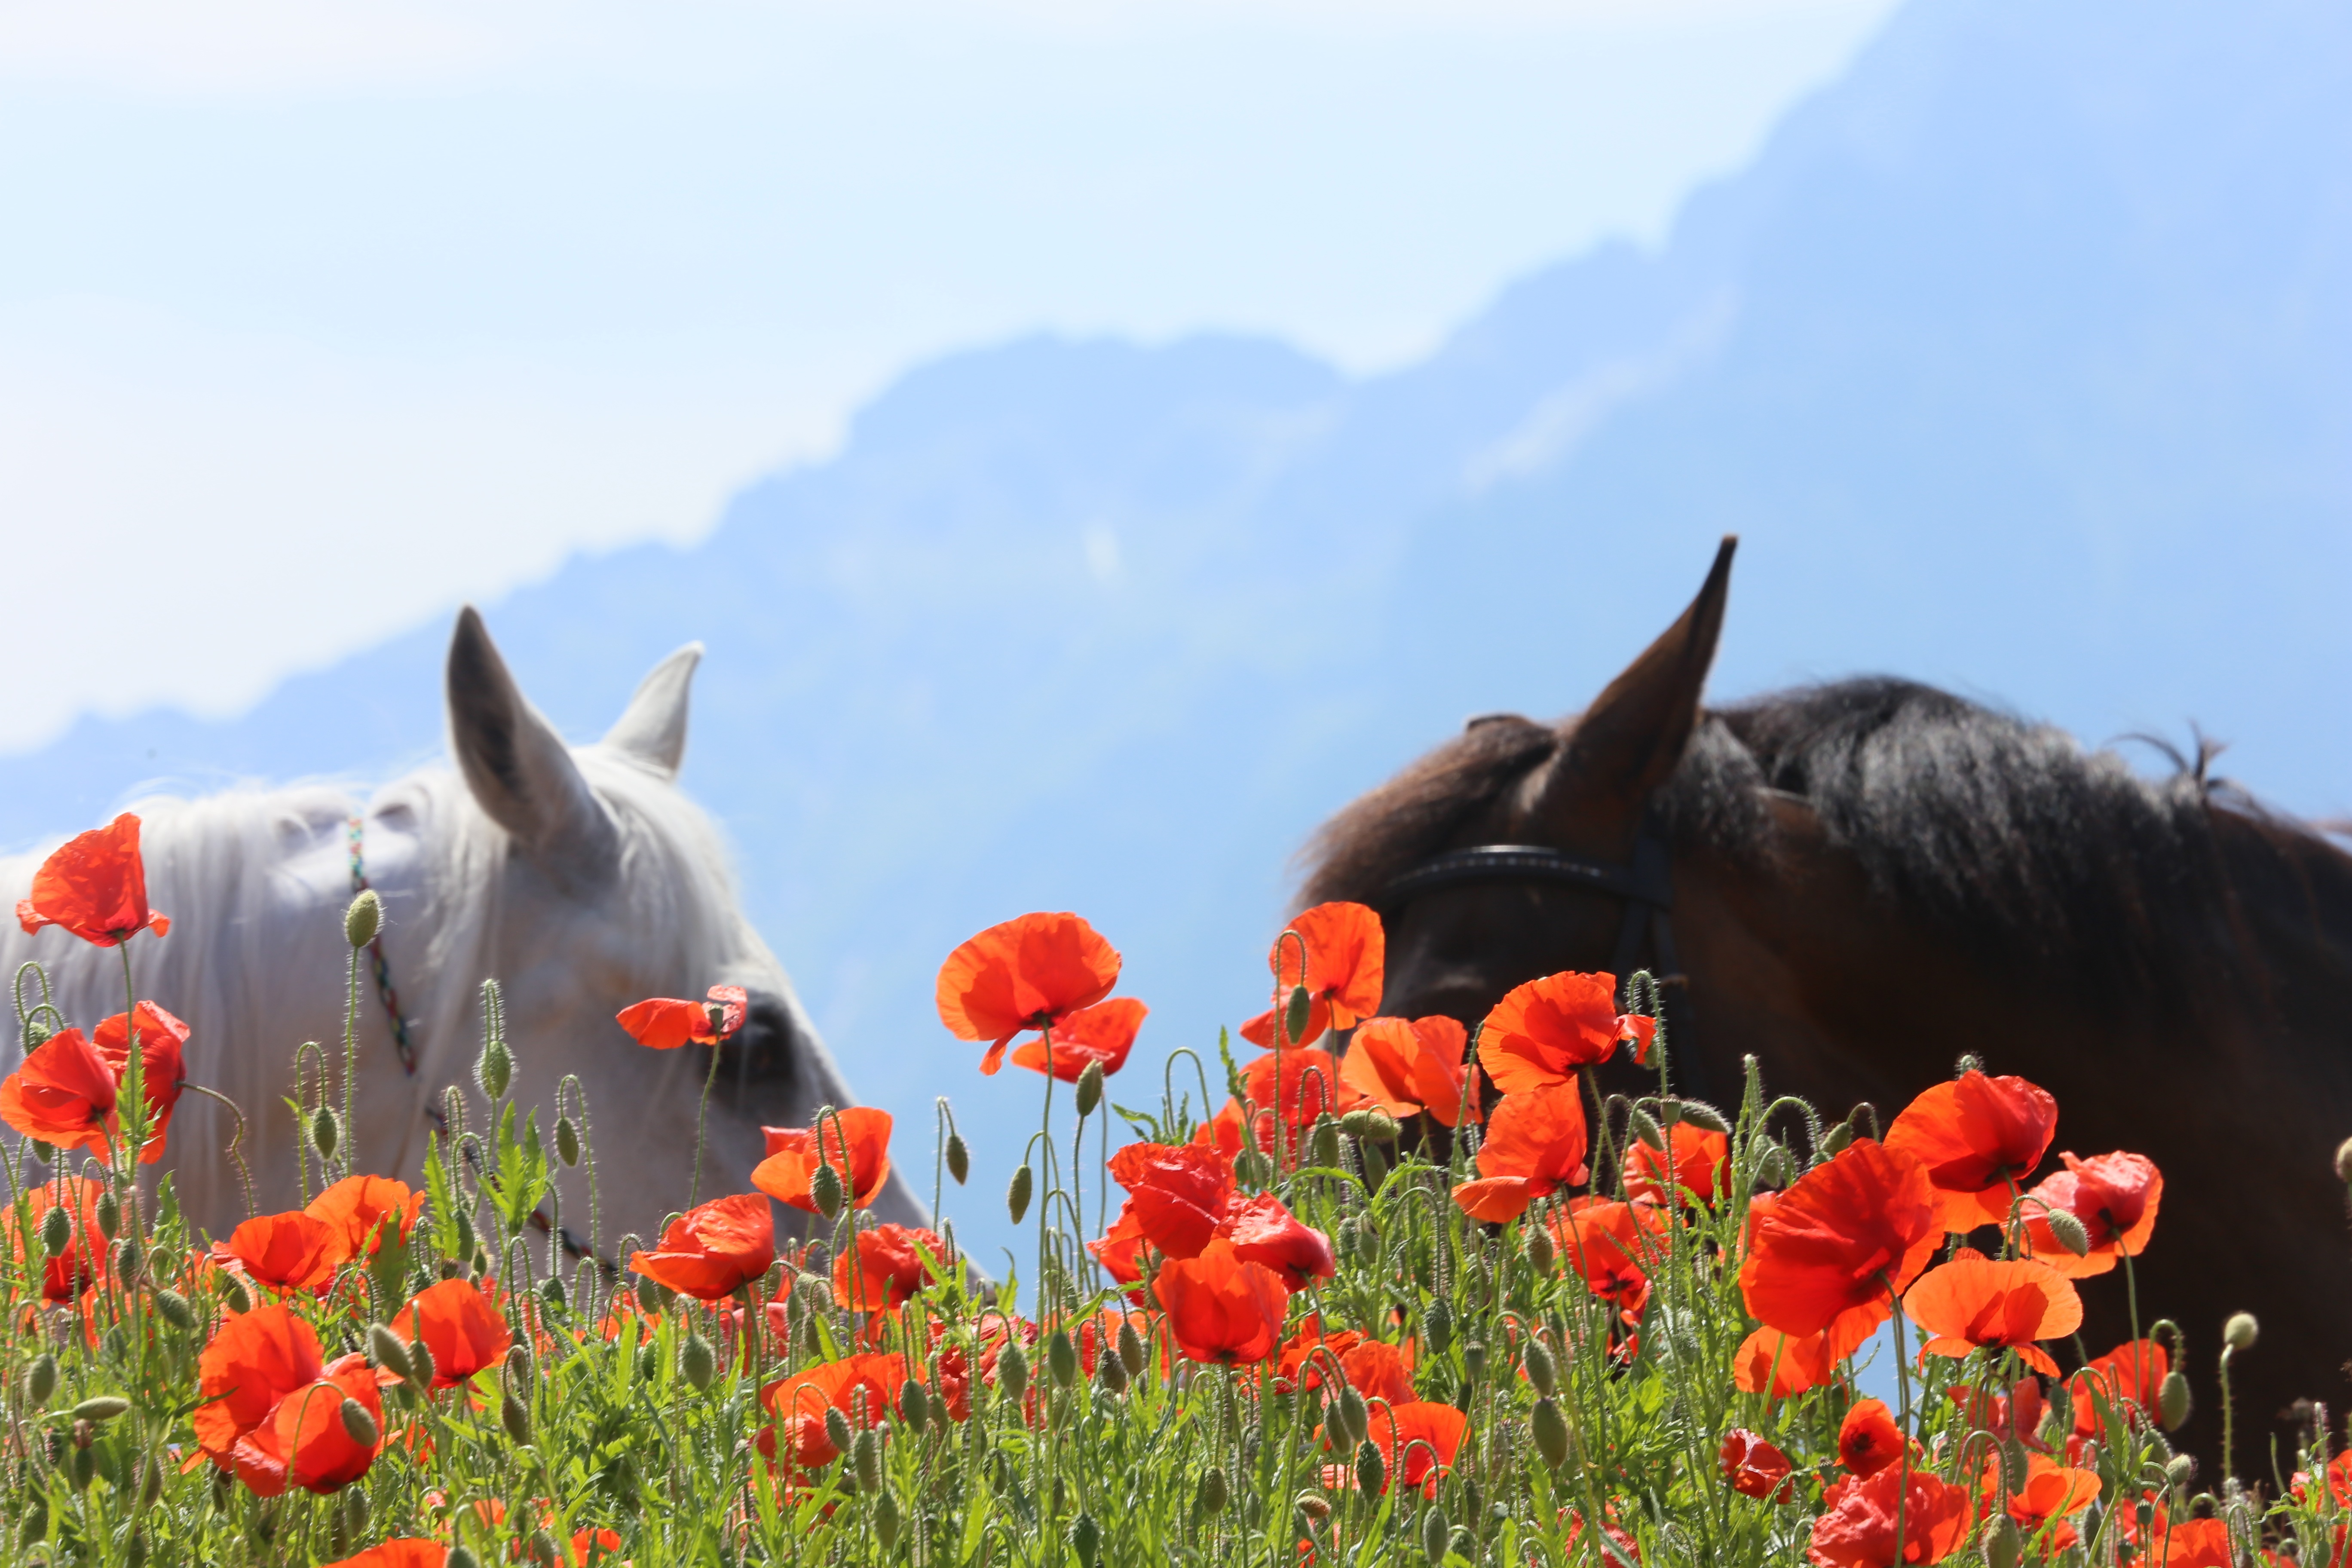
grass, plant, field, meadow, flower, flora, wildflower, austria, horses, poppy, flowering plant, unterberg, land plant